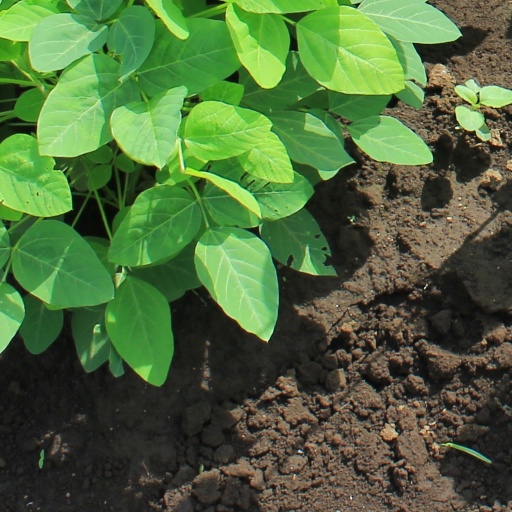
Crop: soybean